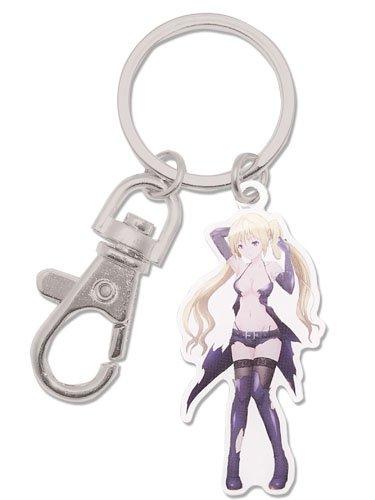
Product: Great Eastern Entertainment Trinity Seven - Lieselotte Metal Keychain
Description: Great Condition.
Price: $5.30
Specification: ProductDimensions:2x1x1inches|ItemWeight:0.8ounces|ShippingWeight:0.8ounces(Viewshippingratesandpolicies)|DomesticShipping:ItemcanbeshippedwithinU.S.|InternationalShipping:ThisitemcanbeshippedtoselectcountriesoutsideoftheU.S.LearnMore|ASIN:B01E1UL4UY|Itemmodelnumber:85053|Manufacturerrecommendedage:13months-8years